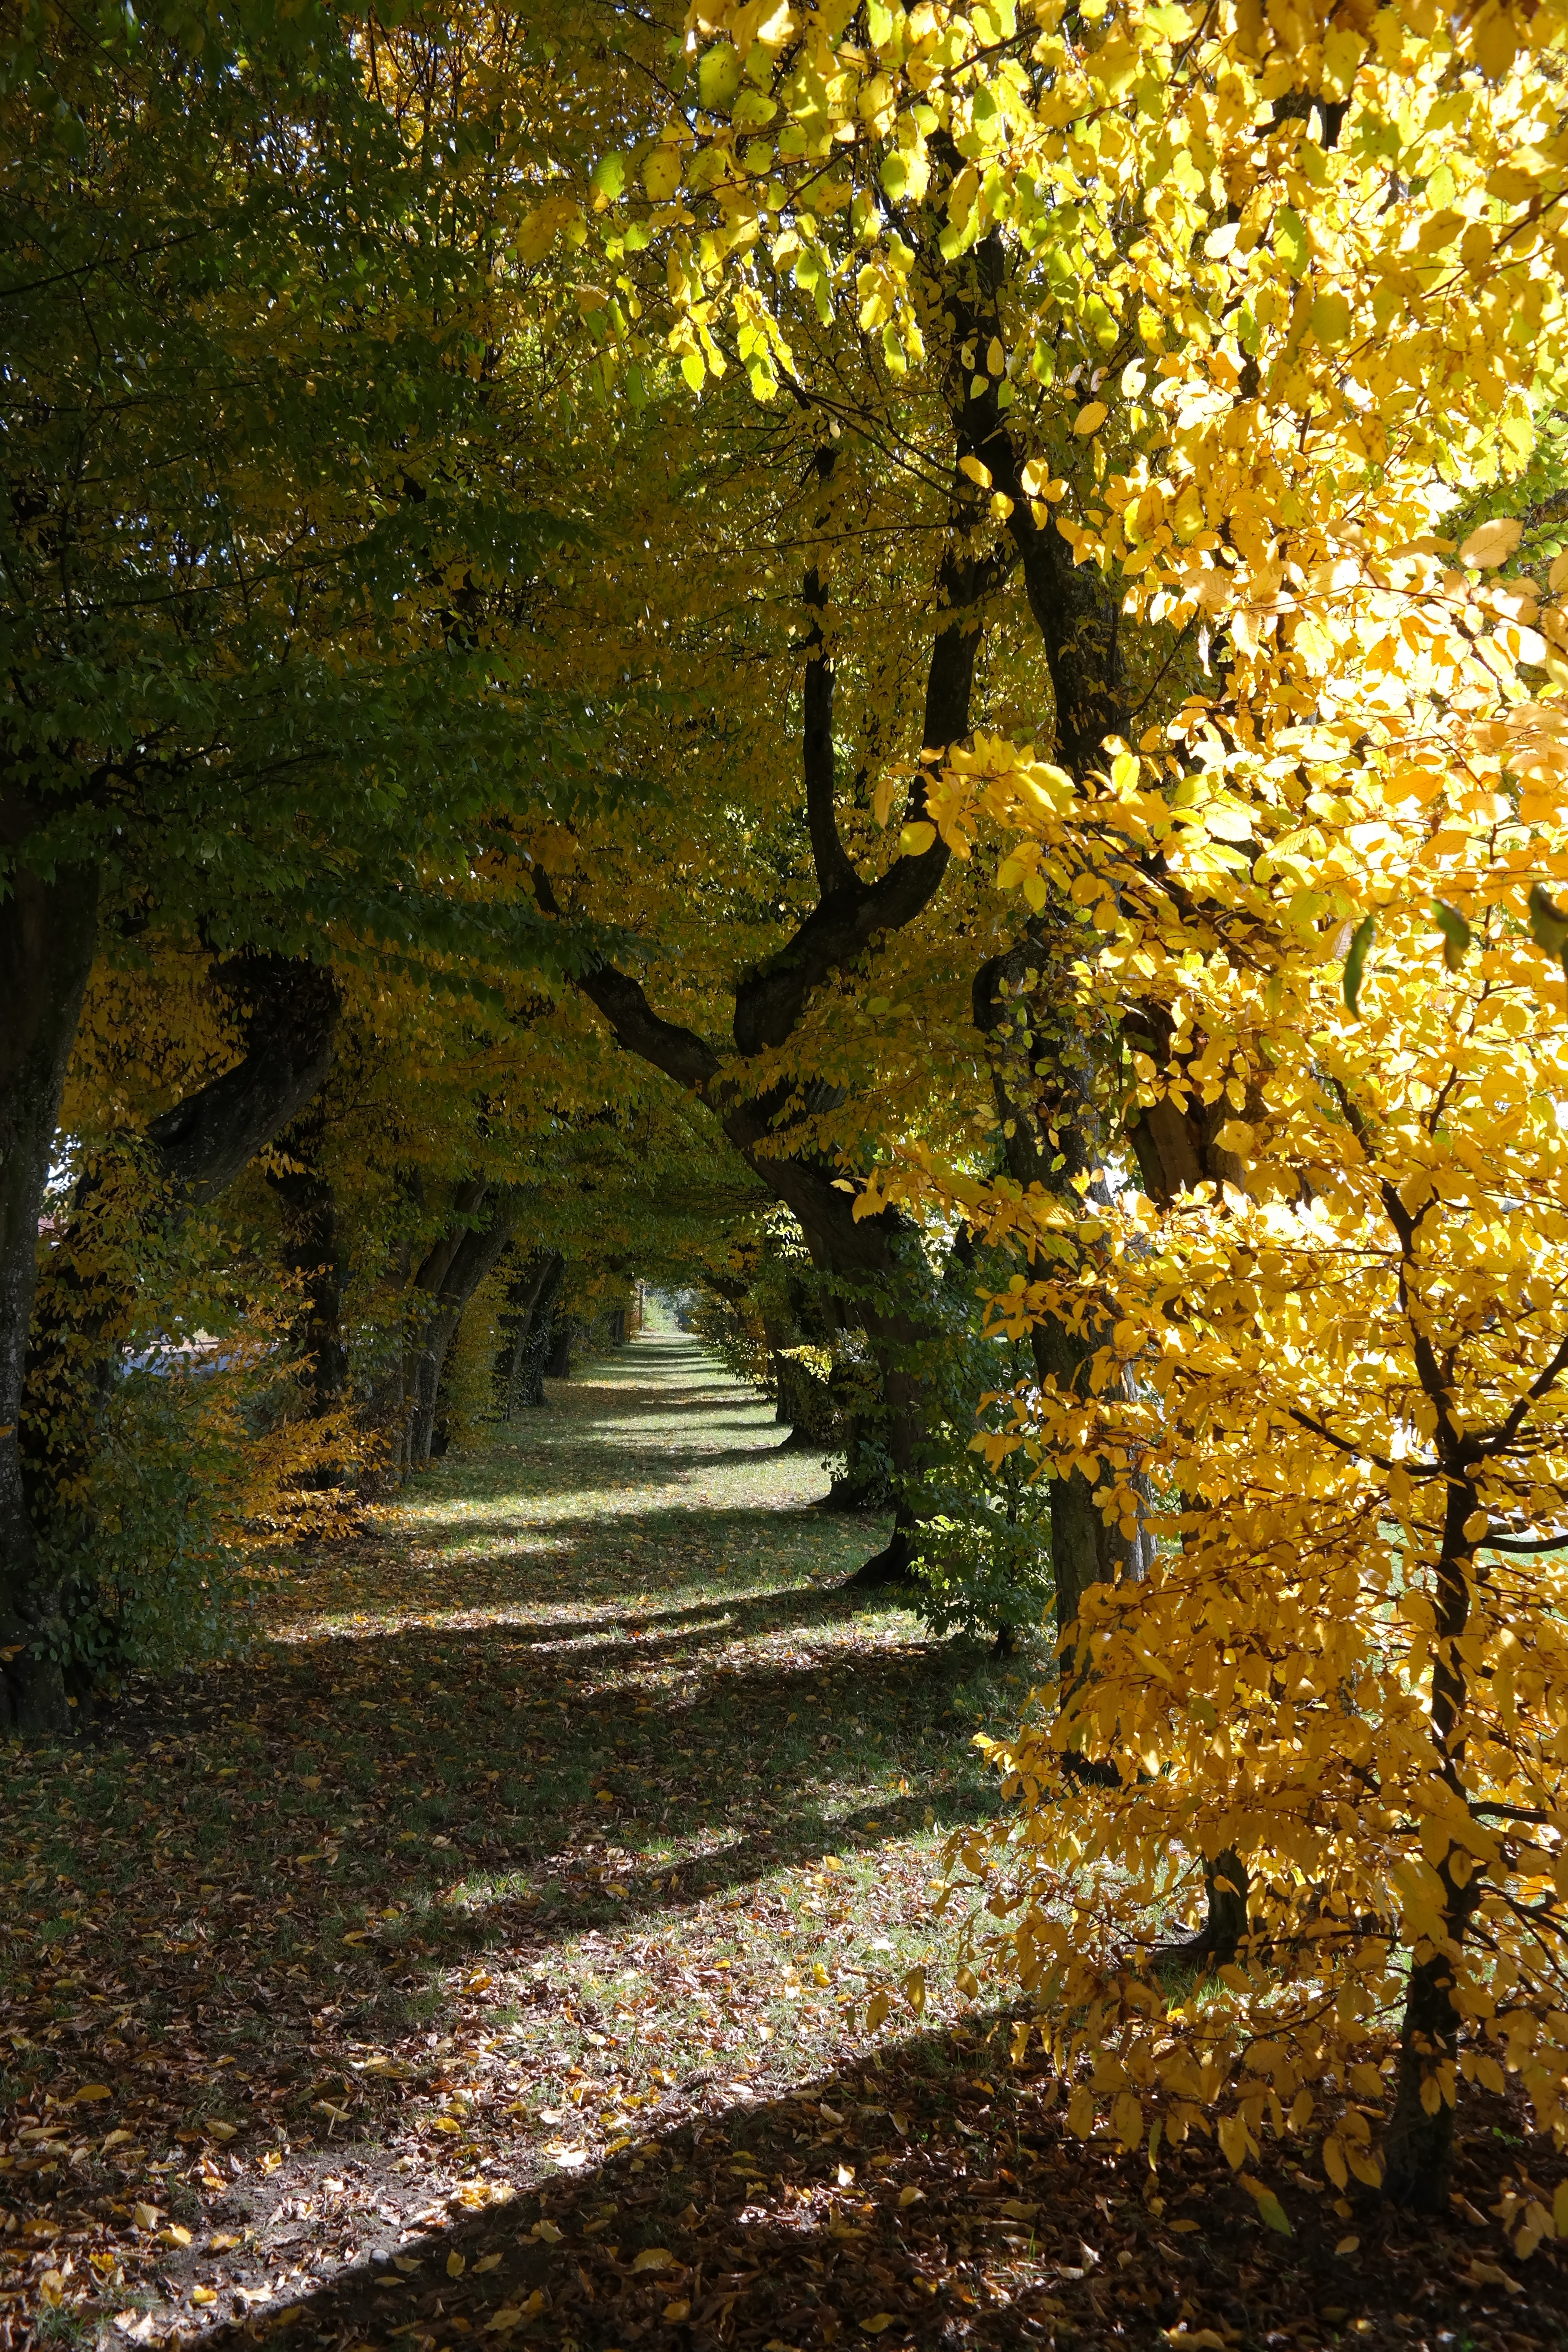
tree, nature, forest, branch, plant, sunlight, leaf, flower, reflection, autumn, yellow, season, trees, coloring, avenue, passage, deciduous, woodland, habitat, betulaceae, fall color, maidenhair tree, hornbeam, carpinus betulus, woody plant, white beech, horn tree, birch family, laupheim, castle avenue